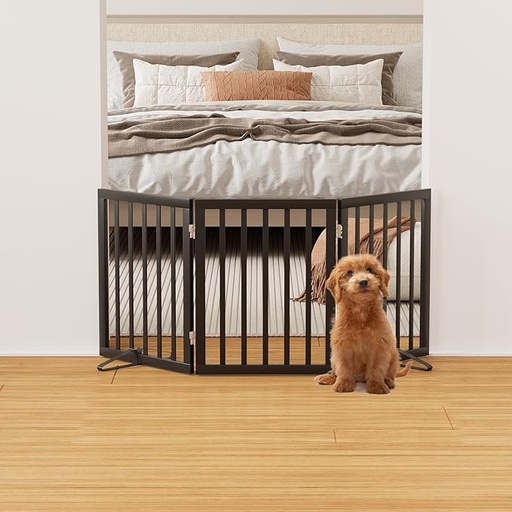
Black 18-55" Foldable Pet Gate for Stairs & Doorways, Puppy Gate Fence
About This Stylish Dog Gate Indoor Freestanding: Made of natural solid bamboo material, the folding dog gate has a sleek modern style and a chic nature finish that is sure to complement any decor. This stylish pet gates for dogs will block doorways, gap, entrance, bottom of stair, corner, hallways in your home and looks great with your modern home furniture Stable and Durability: This freestanding pet gates for dogs is designed with an attractive bamboo surface and sturdy non-slip rubber bottom dots that are very stable and strong when used with the support feet, and will not cause potential damage to your home. This versatile dog gate indoor is a pet enclosure, room divider, and dog gates all in one to meet all aspects of your scenario! Block and Divider: Dog gates for doorways help to effectively restrict access, or confine your four-legged friend to any room in the house. Prevent them from exploring too many places in the house. The pet gates for dogs can also be used to block off certain areas of the house, doorways, hallways, stairs, etc. Foldable Pet Gate: This pet gate is stand alone, no-drill, and features a 360-degree hinge design that allows you to fold it into a wide z shape or temporarily enclose it into a square fence. The wide slats of freestanding doggie gate for indoors provide a secure barrier without making your pet feel like they are completely isolated from your home No Installation and Simple Storage: Unlike wall mounted gate, which need install, this dog gates for stairs does not need installation, open to use. Easily folds together for compact storage, when folded, this dog barriers for home is small enough to fit easily in a closet. Overview Material : Bamboo Color : Bamboo Dog Gate Black Brand : Mino Kesper Product Dimensions : 55"W x 24"H Item Weight : 5.29 Kilograms
Brand: MinoKesper
Category: Animals & Pet Supplies > Pet Supplies > Pet Containment Systems > Fences & Gates